Johnny Isakson

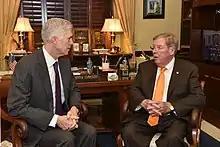
Isakson with Neil Gorsuch in 2017

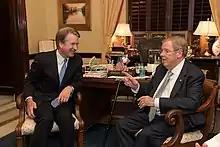
Isakson with Brett Kavanaugh in 2018

In early 2003, conservative Democratic U.S. Senator Zell Miller—who had been appointed to fill out the term of the late Republican Senator Paul Coverdell and elected to the post in his own right in 2000—declared his intention not to run for a full term in the Senate in 2004. Isakson immediately entered the race. He faced 8th District U.S. Congressman Mac Collins and businessman Herman Cain in the primary.